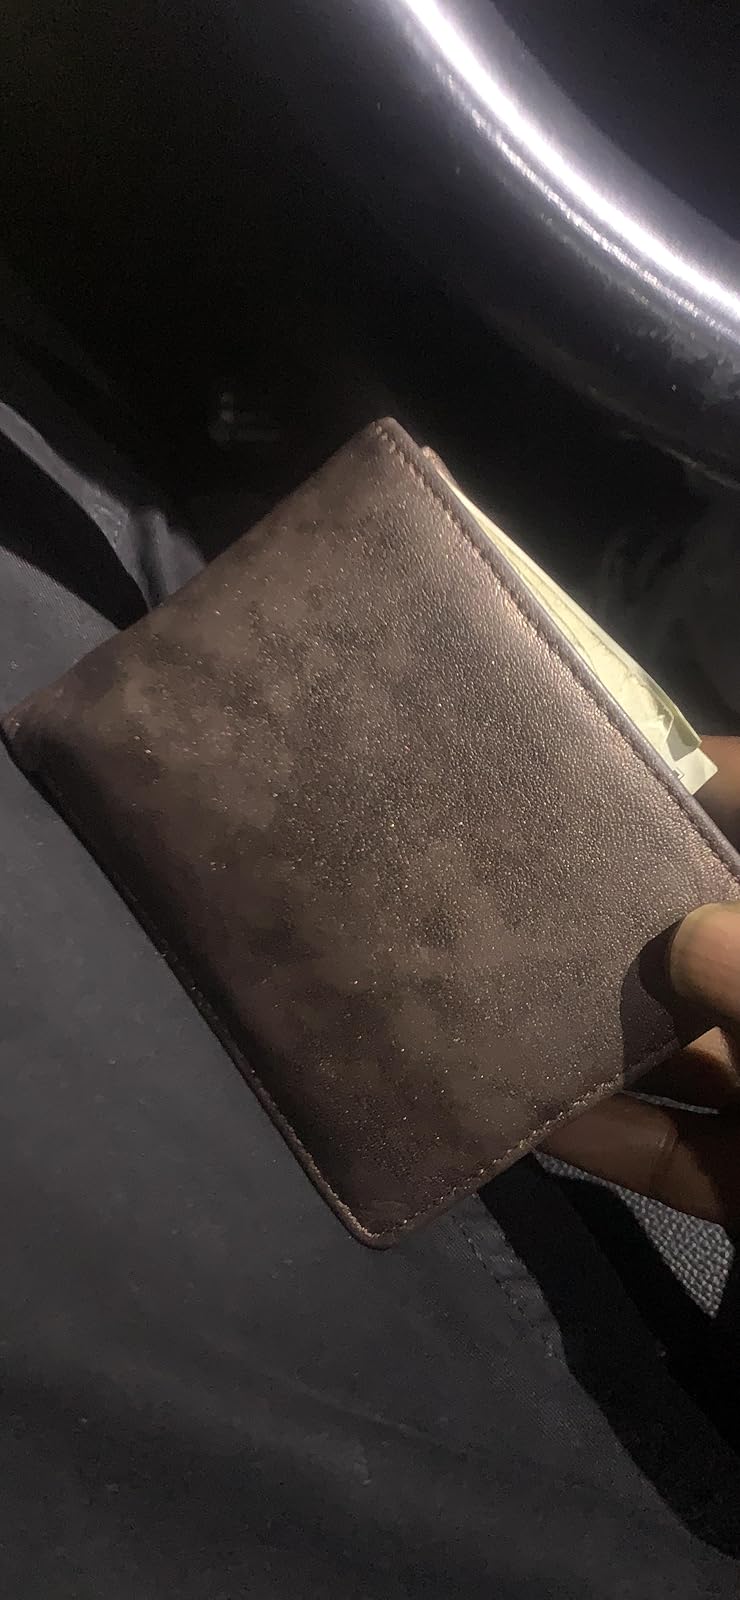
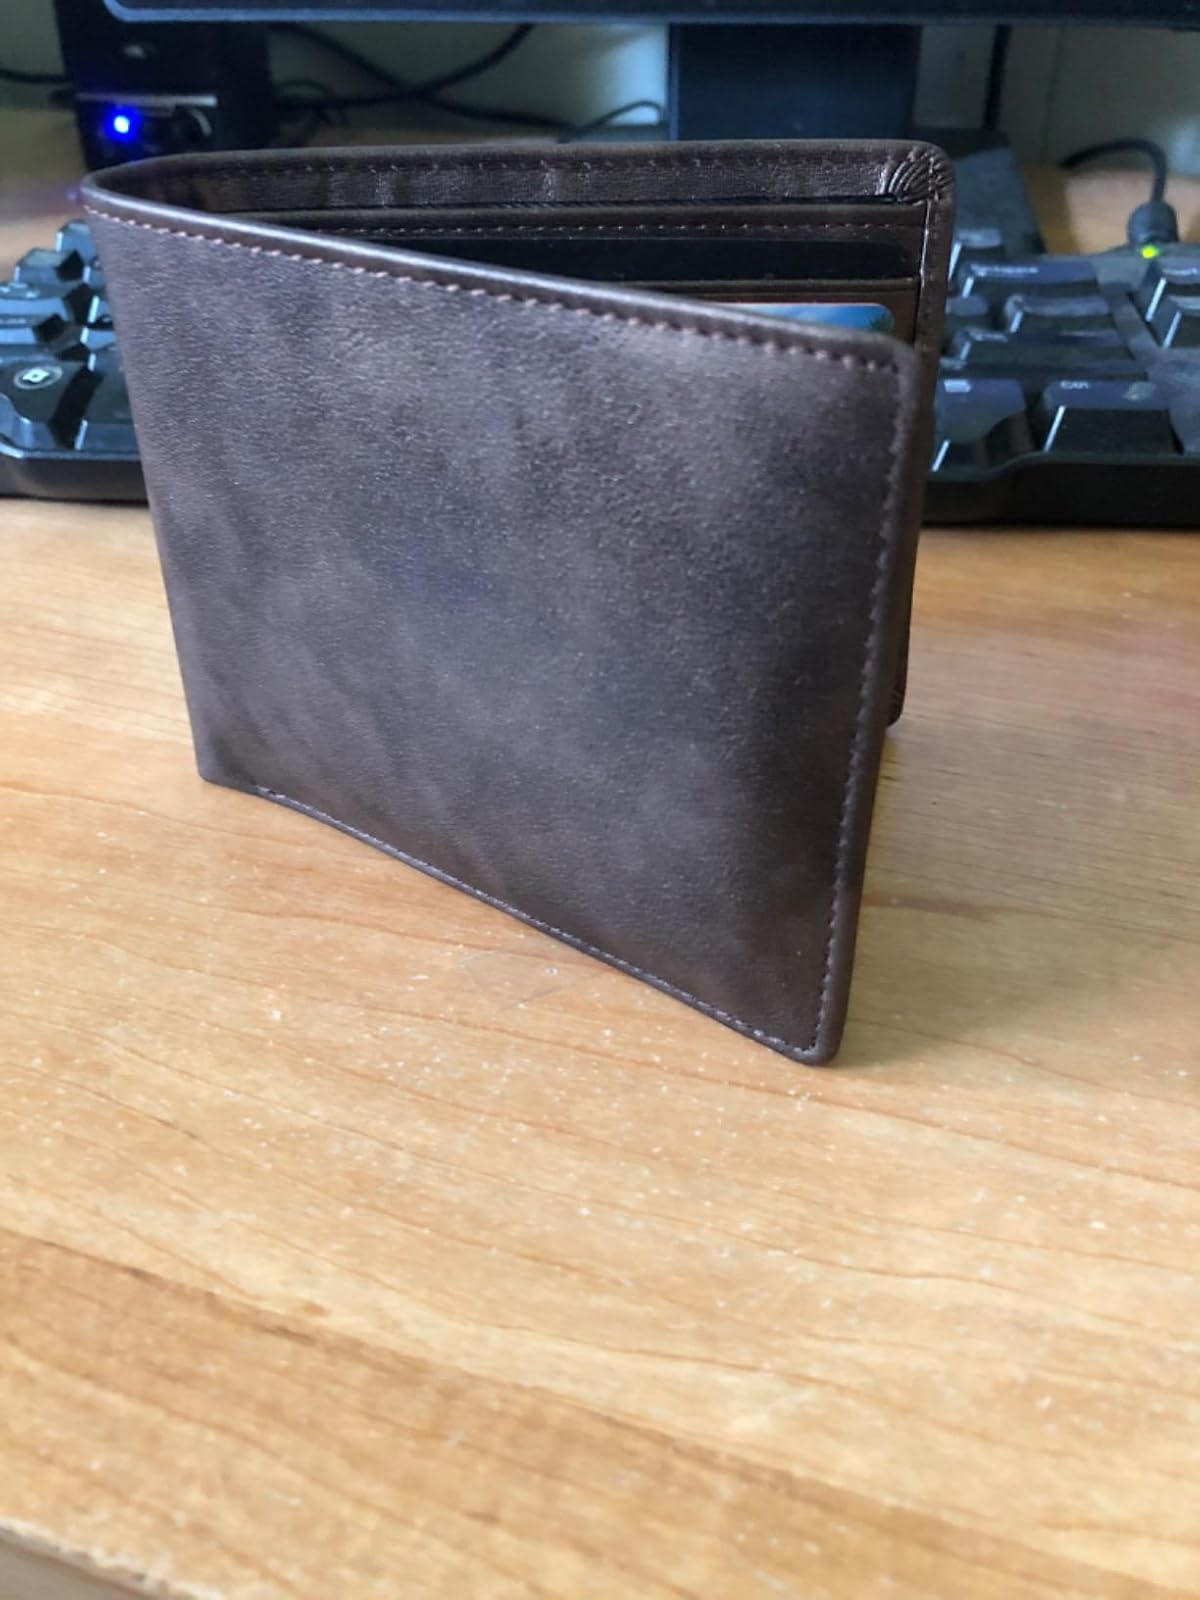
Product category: accessories_wallet
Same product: yes